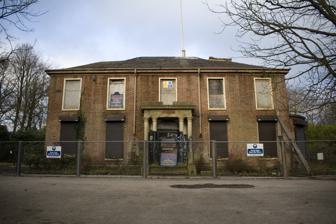
Building: Whitefield Town Hall
Country: United Kingdom
Year built: 1805
Municipal building in Whitefield, Greater Manchester, England Whitefield Town Hall The building in 2008 Location Pinfold Lane, Whitefield Coordinates 53°32′52″N 2°17′43″W / 53.5479°N 2.2954°W / 53.5479; -2.2954 Built 1805 Architectural style(s) Neoclassical style Shown in Greater Manchester Whitefield Town Hall was a municipal building off Pinfold Lane, Whitefield , a town in Greater Manchester in England. The building, which served as the offices and meeting place of Whitefield Urban District Council, was demolished in 2021. History The building was commissioned by the textile manufacturer, Edward Barlow. The site he selected was on the corner of Pinfold Lane and Bury New Road. It was designed in the neoclassical style , built in ashlar stone and was completed in 1805. The centre bay featured a porch formed by two pairs of Doric order columns supporting an entablature , a cornice and a parapet . The other bays on the ground floor and all the bays on the first floor were fenestrated by sash windows with architraves . He named the house Green Hill and lived there until 1857.  It was then sold to Alfred Grundy, who renamed it Underley, before selling it to Samuel Walker, the chair of Radcliffe Urban District Council. Whitefield local board of health was succeeded by Whitefield Urban District Council in 1894 and the new district council initially established its offices on Elms Street. As the responsibilities of the council expanded, council leaders decided to acquire new offices. The council acquired Underley for £2,450 in 1933. It then converted the house into its town hall, and removed the surrounding wall, converting the grounds into a public park. The building continued to serve as the offices of Whitefield Urban District Council for much of the 20th century, but ceased to be the local seat of government when Bury Metropolitan Borough Council was formed in 1974. The council subsequently used the building to accommodate its engineering department.  The engineering department moved out in 1985, and the building was left vacant. In 1994, metal grills were fitted to its windows, to discourage vandalism.  Planning permission was granted for various proposals to convert it to housing, or into a nursing home.  In 2004, developers were granted permission to demolish the building, but the council then designated a conservation area and ordered a stop to the demolition.  Despite this, arson and vandalism led to a deterioration in the building's condition, and by 2011, little more than the facade remained standing. Permission was granted to disassemble the facade and store it, but this did not take place. In 2021, developers declared that the facade was rotten and demolished it with the council's authorisation. References